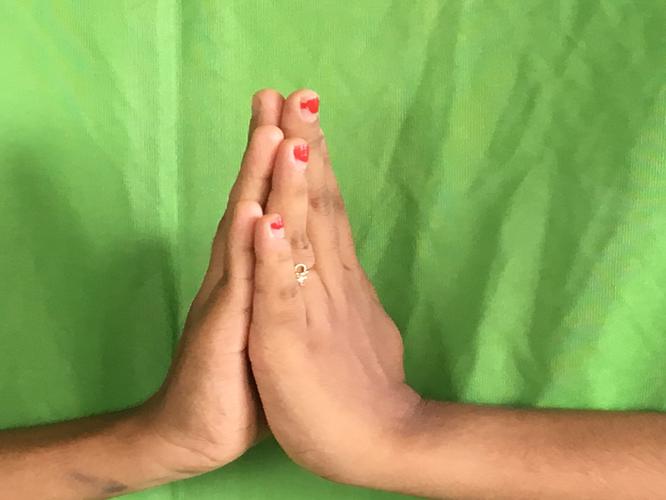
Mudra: Anjali
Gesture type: double_hand